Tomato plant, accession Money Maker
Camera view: bottom (45 deg); turntable rotation: 300 degrees
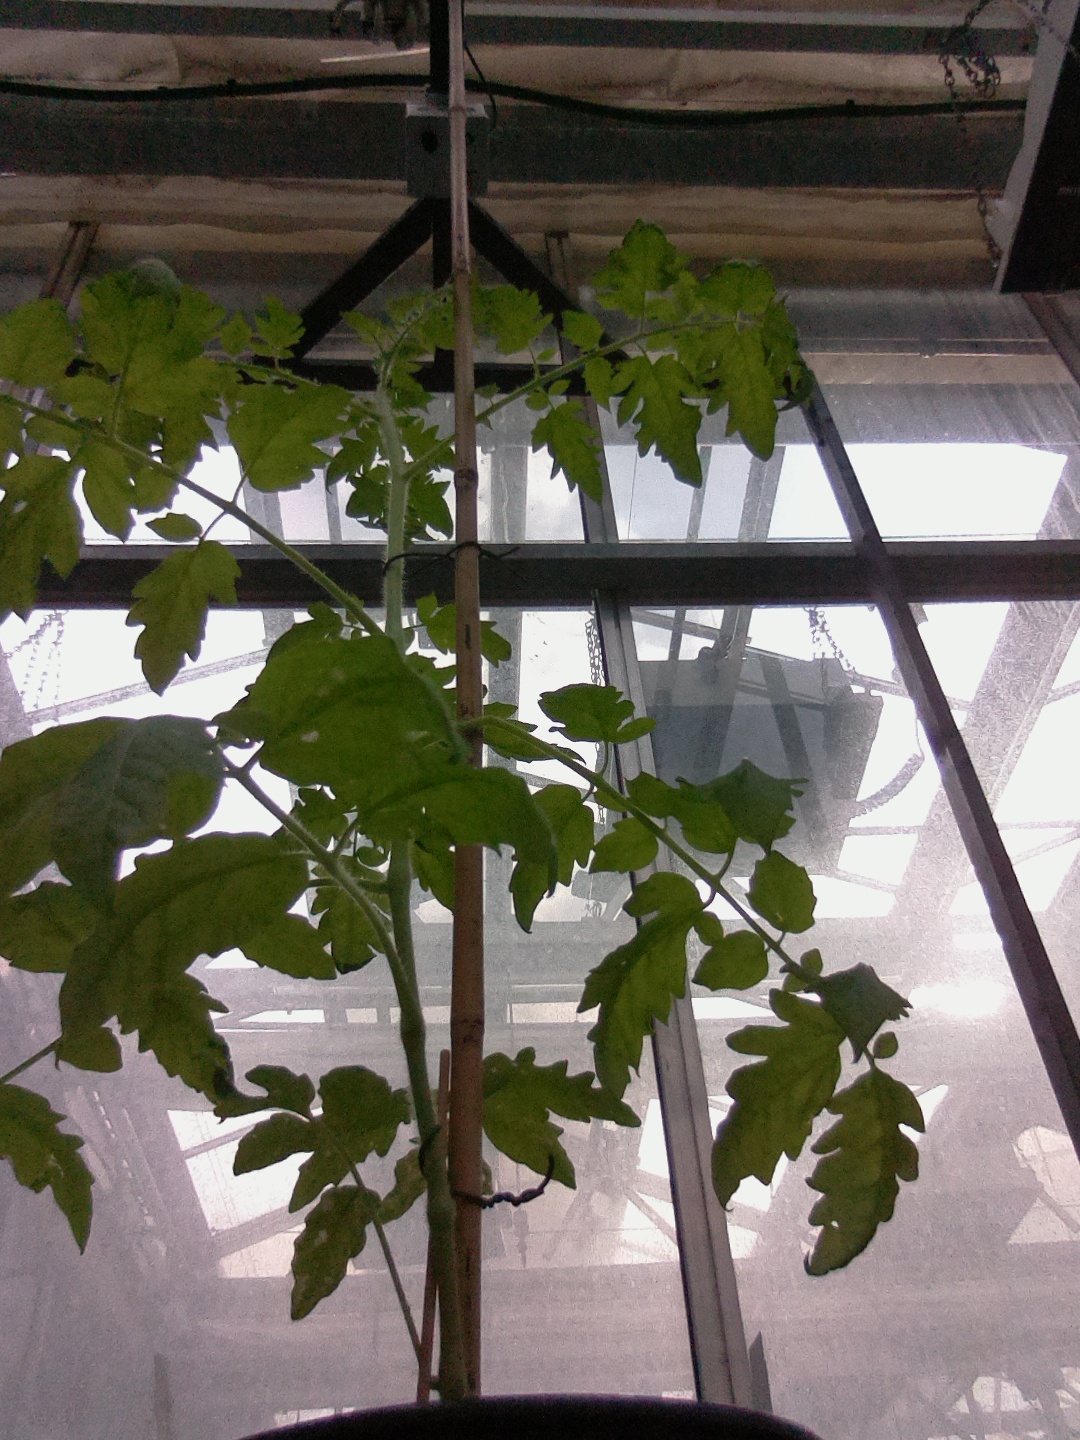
BBCH growth stage 15: 10 of true leaves visible